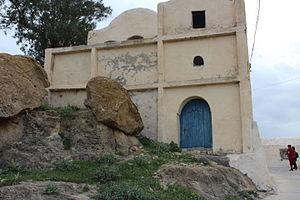
Vue de face de la maison de Tahar Guiga à Takrouna.
Takrouna est un petit village tunisien de la région du Sahel, situé à environ six kilomètres à l'ouest d'Enfida, en direction de Zaghouan.
Tahar Guiga, né en 1922 à Takrouna et mort en 1993, est un écrivain tunisien.